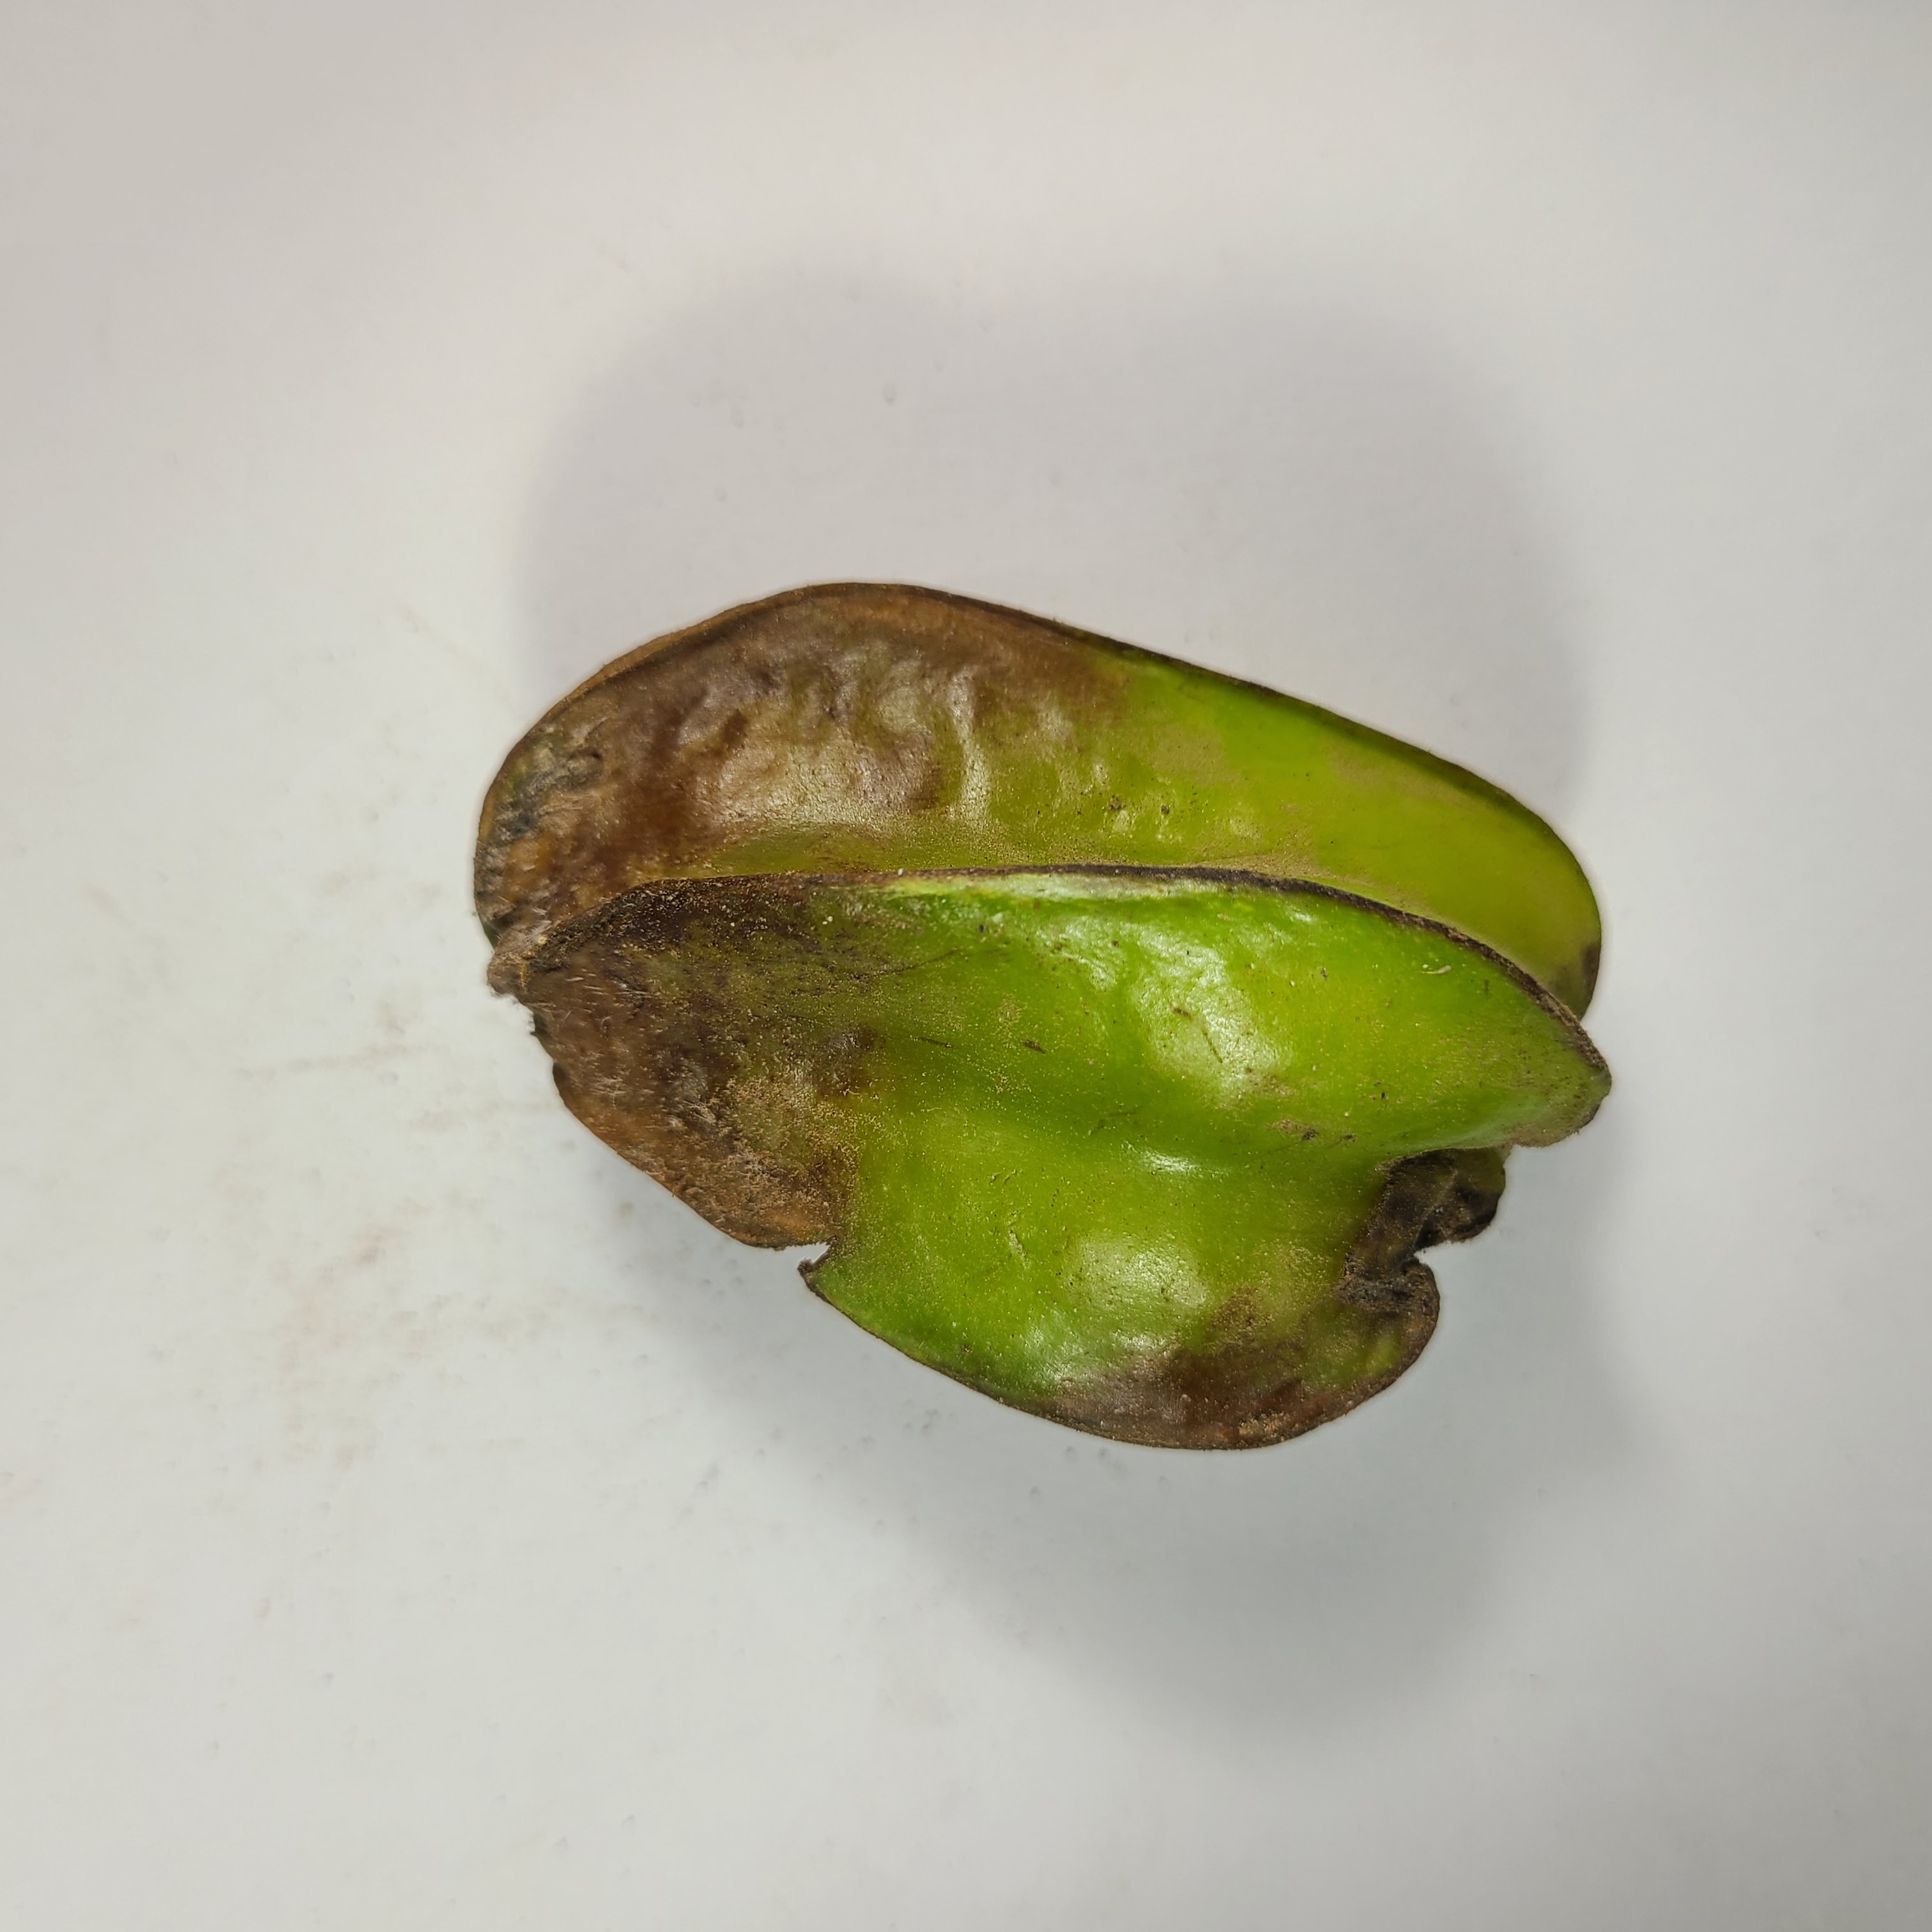
Label: Unhealthy Fruits